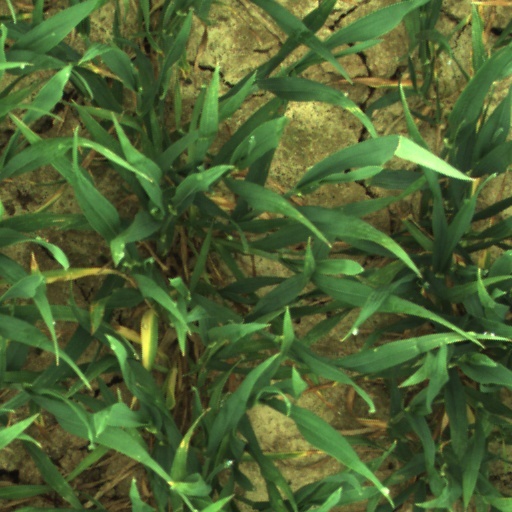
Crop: wheat